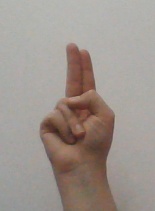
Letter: taa